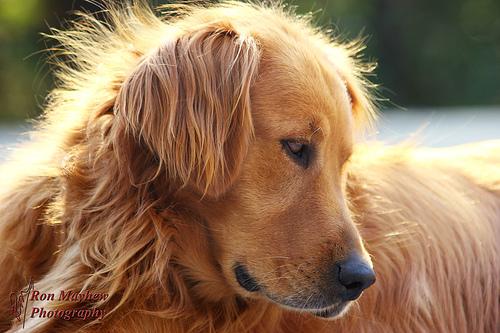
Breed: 5355-n000126-golden_retriever